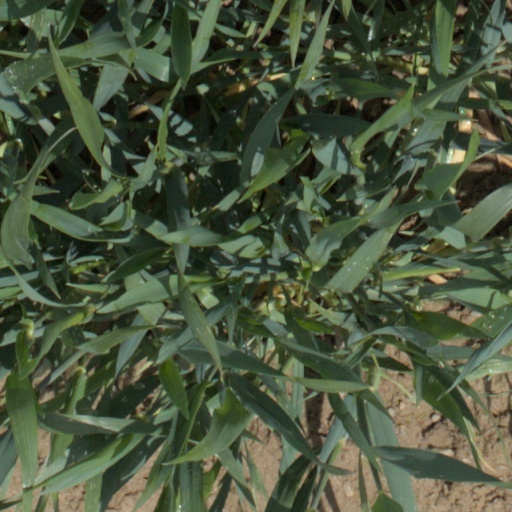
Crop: wheat